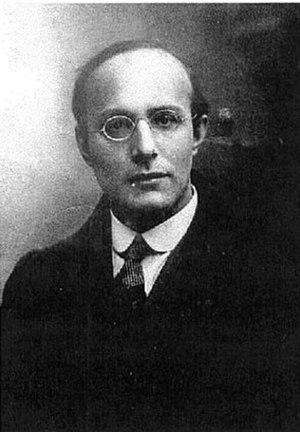
Karl Polanyi ou Károly Polányi, né Károly Pollacsek le 25 octobre 1886 en Autriche-Hongrie, à Vienne, mort le 23 avril 1964 au Canada à Pickering, au bord du Lac Ontario, est un économiste austro-hongrois, généralement considéré comme étant d'obédience politique socialiste ou marxiste occidentale chrétienne, chercheur à l'Université Columbia à New York, naturalisé britannique, américain et canadien, spécialiste d'histoire et d'anthropologie économiques.